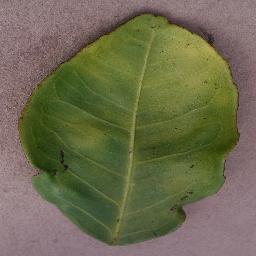
Label: Orange___Haunglongbing_(Citrus_greening)